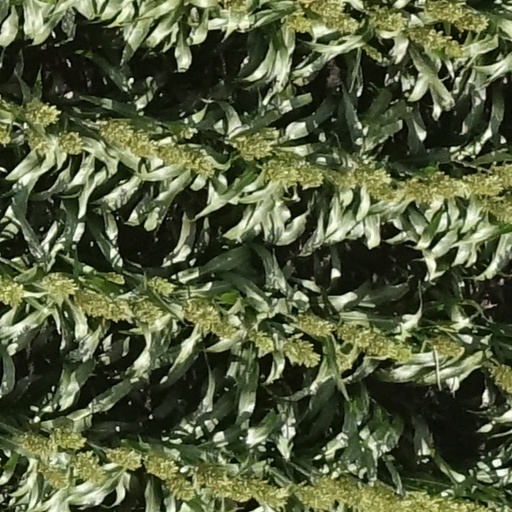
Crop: sorghum